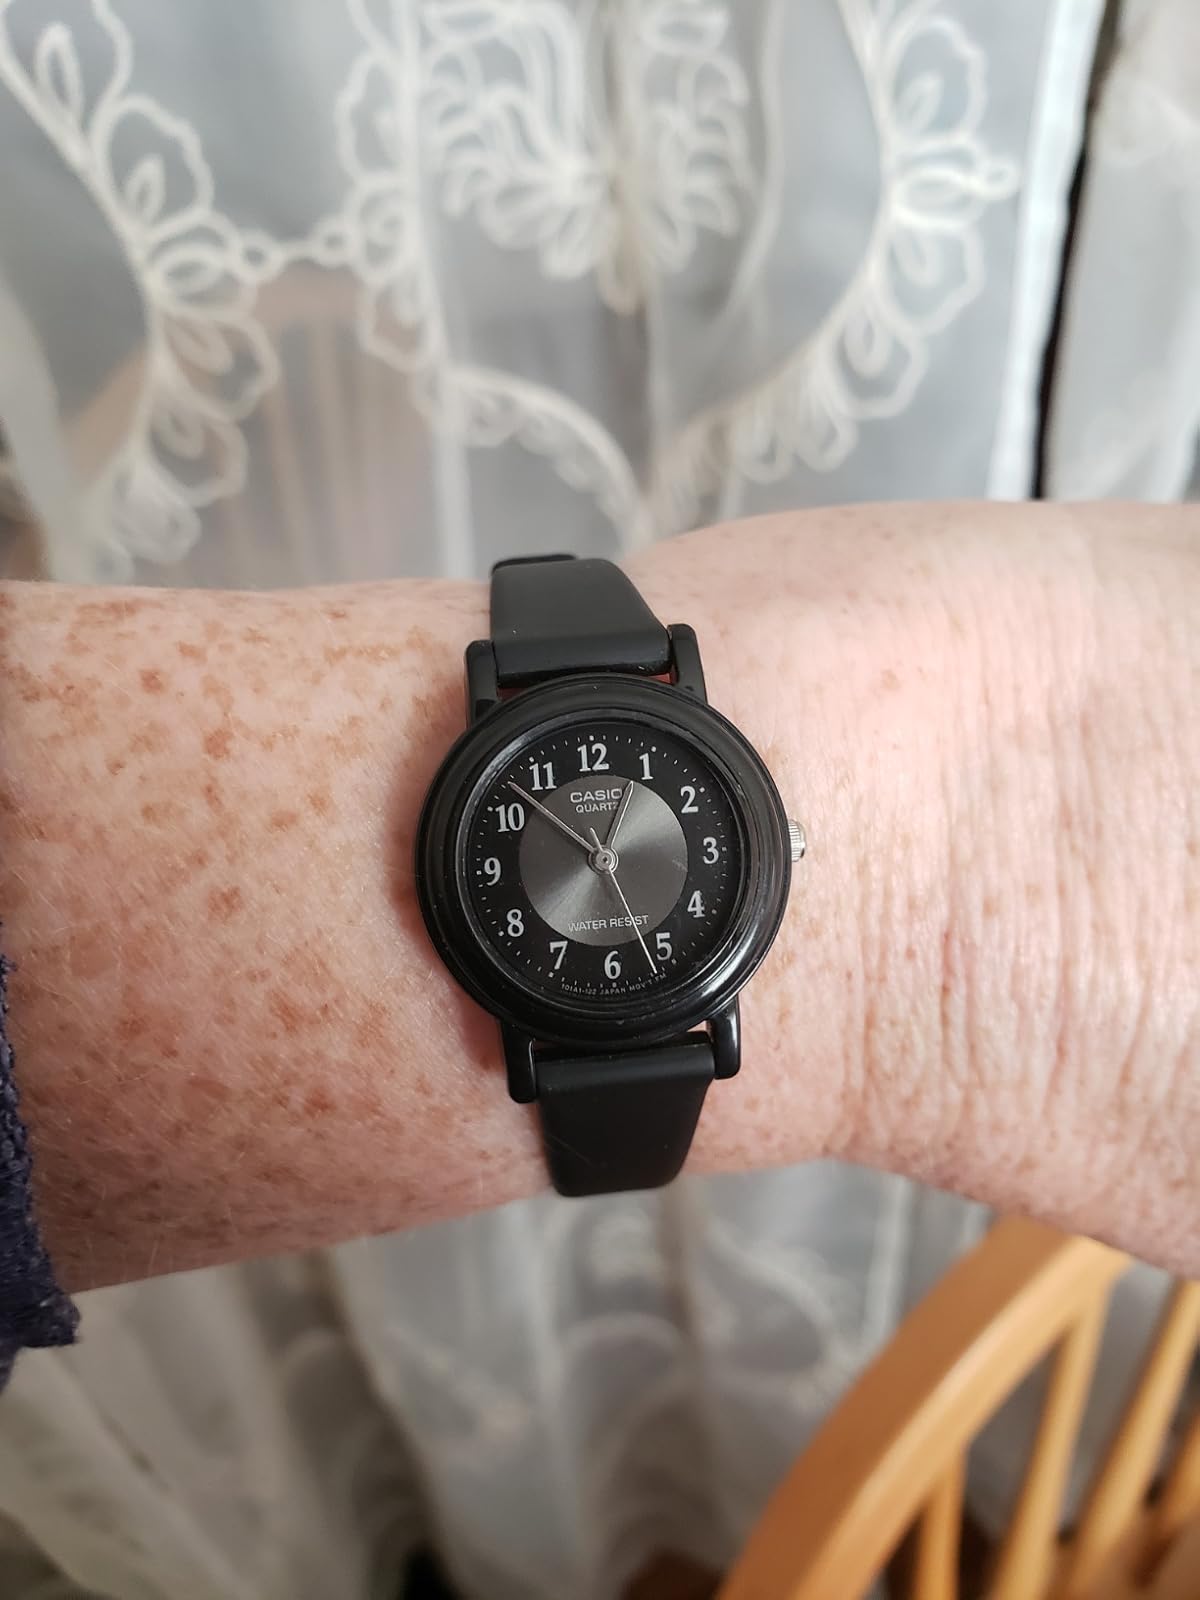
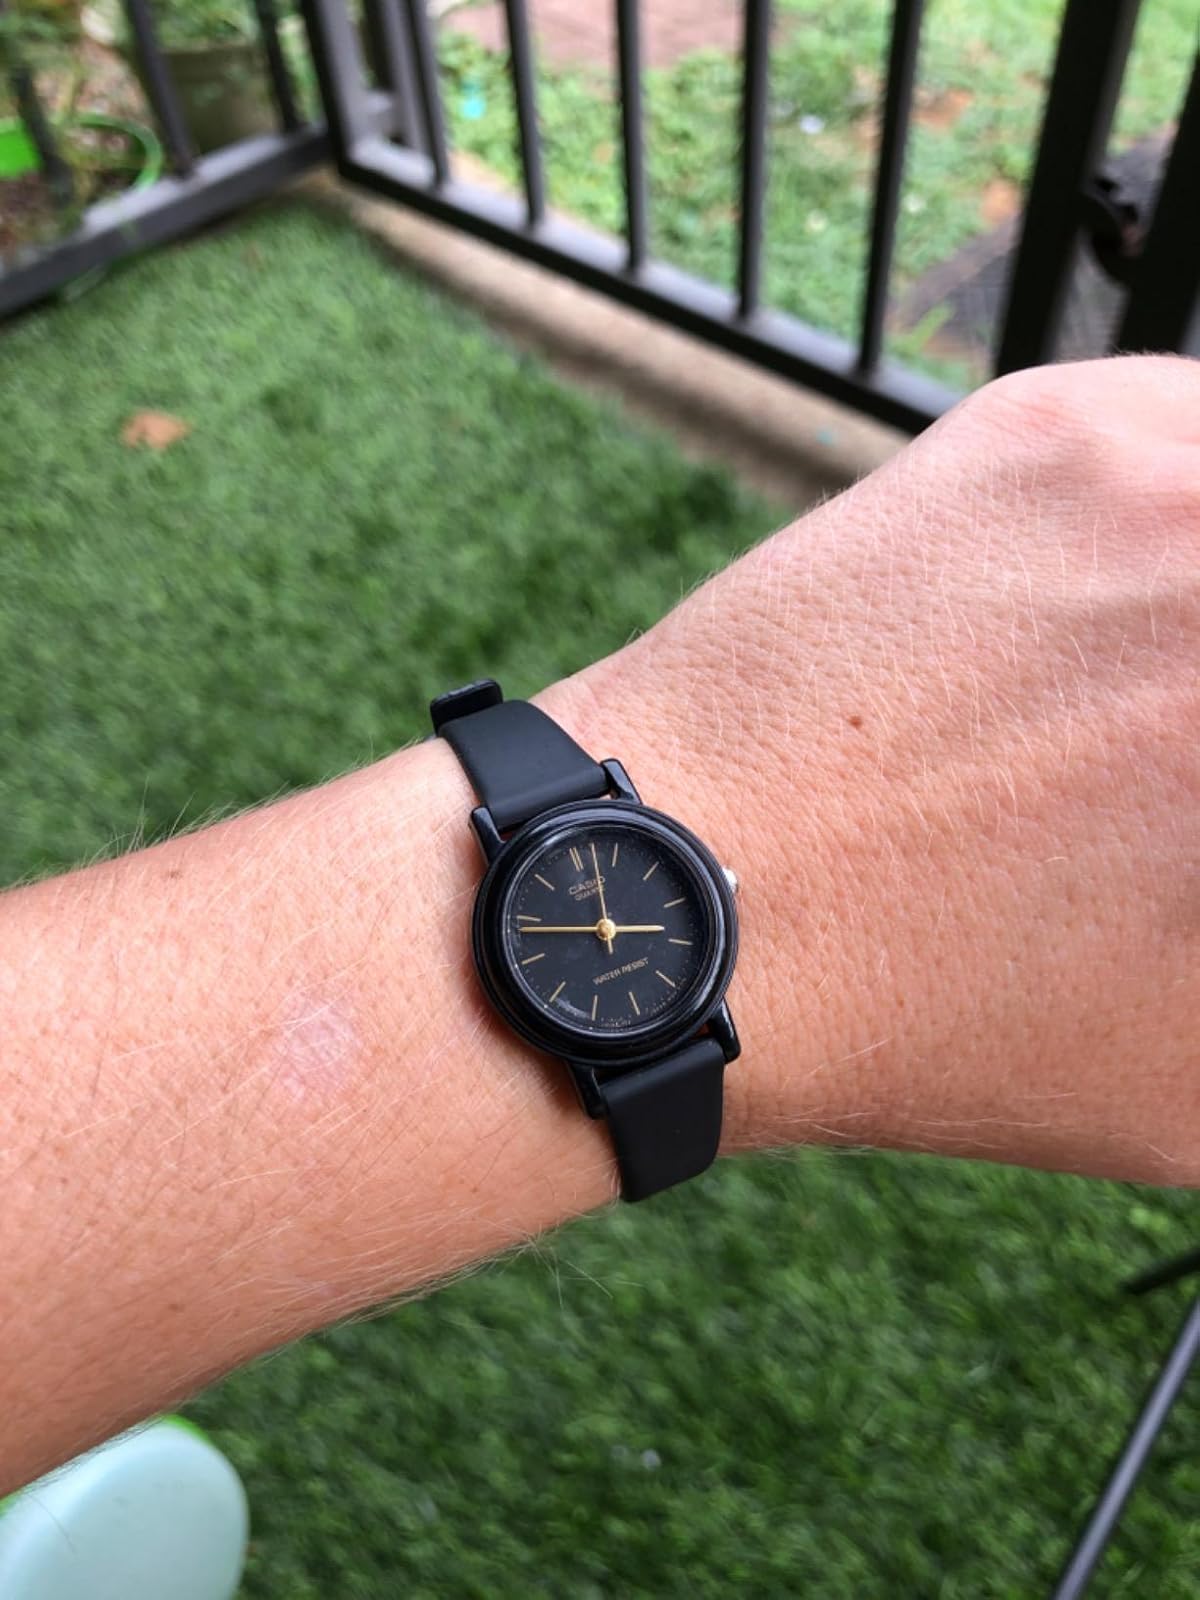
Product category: accessories_watch
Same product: no